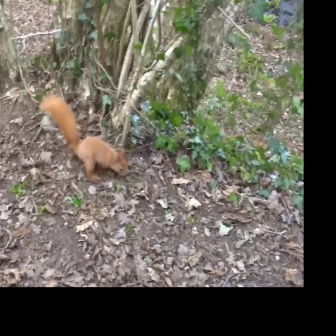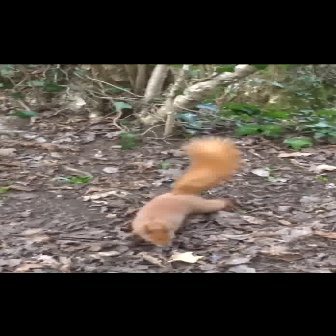
  Please identify the target specified by the bounding box [37,94,126,182] in the first image and locate it in the second image. Return the coordinates in [x_min,y_min,x_max,y_max] format.
Answer: [128,134,241,247]